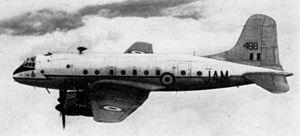
Le blocus de Berlin est l'un des épisodes majeurs de la guerre froide en Europe durant lequel les Soviétiques bloquent les accès terrestres vers Berlin des trois puissances occidentales qui en retour organisent un grand pont aérien pour ravitailler leurs garnisons et les populations civiles berlinoises.